NASCAR Euro Series

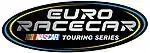
Euro-Racecar NASCAR Touring Series logo, 2012–June 2013

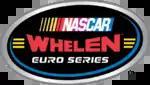
NASCAR Whelen Euro Series logo, June 2013–2017

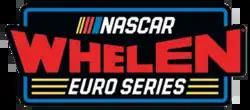
NASCAR Whelen Euro Series logo, 2017–2024

USA-based NASCAR racing is using V8-powered "stock cars" and focusing mainly on oval tracks with more or less banked corners, Daytona International Speedway being a famous example. In Europe, there are some test tracks with high bankings, but only two tracks have been used for racing by CART Champ Cars, Rockingham Motor Speedway and Eurospeedway in 2001 and 2002. The ASCAR Racing Series brought NASCAR-style racing to mainly the UK from 2001 to 2008.